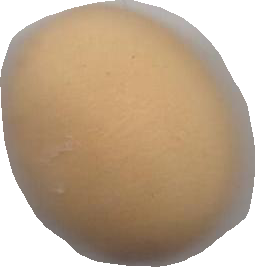
Variety: Dega